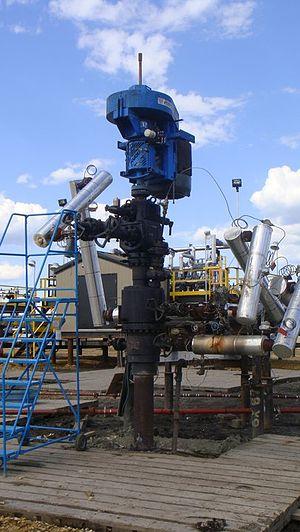
Laricina Energy Ltd est une société canadienne privée engagée dans des activités d'exploration dans les sables bitumineux du Nord-Est de l'Alberta. Elle prospecte en dehors de la zone minière d'Athabasca et met l'accent sur des activités in situ dans les couches géologiques Grosmont et Grand Rapids. Son siège social est à Calgary. Elle avait 170 employés au 31 décembre 2012.